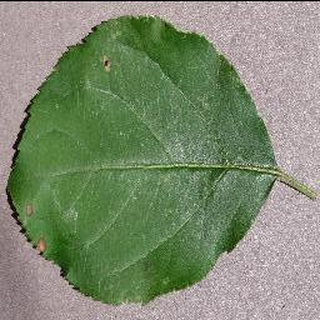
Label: apple_black_rot